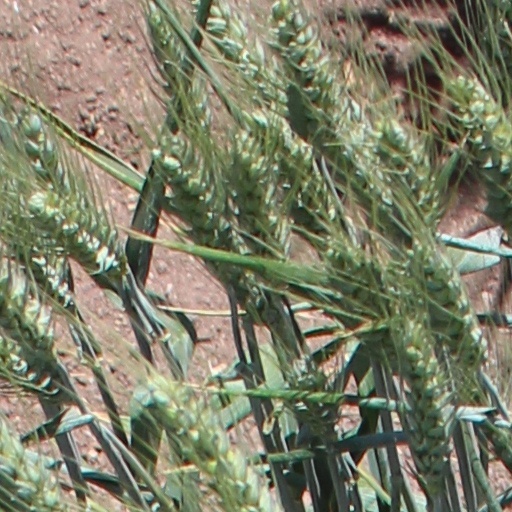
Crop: wheat